Pond Creek (Little Wapwallopen Creek tributary)

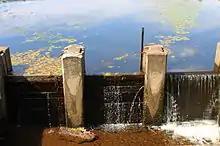
Lily Lake dam on Pond Creek

The elevation near the mouth of Pond Creek is above sea level. The elevation of the creek's source is between above sea level.